Galimard

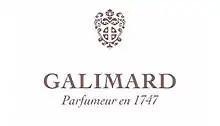
Galimard logo

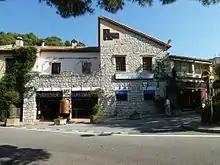
Galimard in Eze

Galimard is a French perfume manufacture based in Grasse founded by Joseph Roux in 1950. The name of the manufacture is a tribute to Jean de Galimard.